Elizabethton, Tennessee

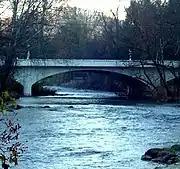
Broad Street Bridge

Further downstream, the Doe River flows by the East Side neighborhood parallel with Tennessee State Route 67 and then underneath the historic Elizabethton Covered Bridge, built in 1882 and located within the Elizabethton downtown business district. Connecting 3rd Street and Hattie Avenue, the covered bridge is adjacent to a city park and spans the Doe River. The covered bridge, although now closed to motor traffic, is still open for bicycles and pedestrians.